Varanasi

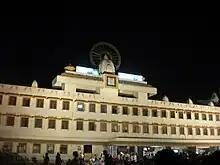
Varanasi Junction, is the main railway station which serves Varanasi.

The Durga Puja celebrated by bengalis of Varanasi in a large form.A centuries-old Durga idol housed in Purana Durga Bari, installed in 1767 by Kali Prasanna Mukhopadhyay.The Bharat Sevashram Sangha was founded in 1939,which is celebrating Durga Puja from decades.The famous Durga Kund Mandir was constructed by Rani Bhabani of Natore is another place for devotion of Durga. Along with several local bengali cultural clubs performs several functions like jatra (folk theatre) singing competitions, dhunuchi nach, dance programs performed by the girls along with free Bhandaras for five days in several puja pandals. Volunteers majorly helps, present in every pandal and the celebration happens grandly.